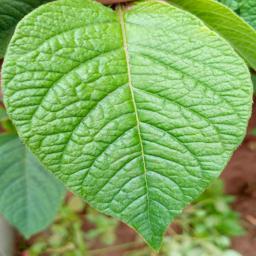
Etiqueta: Sana